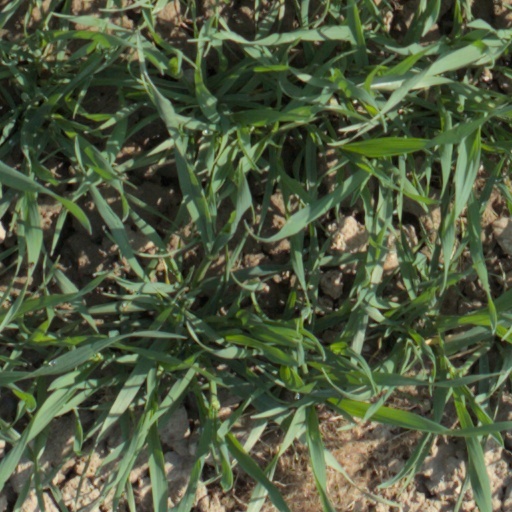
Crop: wheat